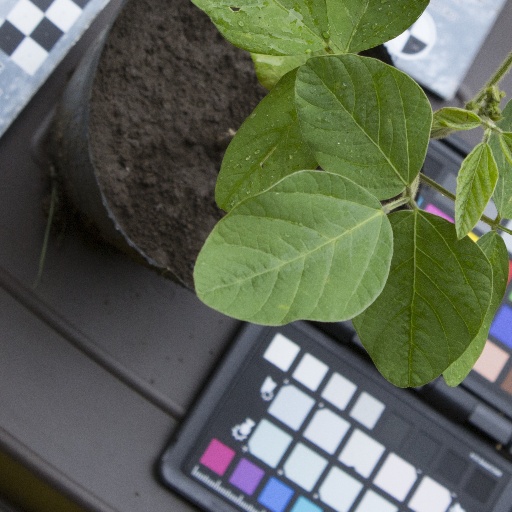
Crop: soybean